Yekaterina Lisina

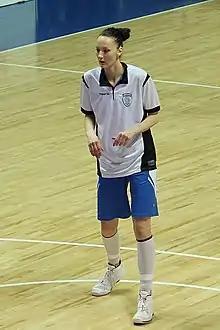
Yekaterina Lisina in 2012

Yekaterina Viktorovna Lisina (born 15 October 1987), also known as Ekaterina Lisina, is a Russian model and former basketball player. She currently holds a Guinness World Record as the tallest professional model. Throughout her basketball career, she competed for the Russian National Team at the 2008 Summer Olympics, winning the bronze medal.